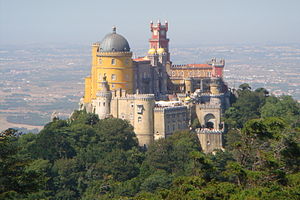
Sintra / Galleri
Sintra er en by i Portugal i distriktet Lisboa med 377.835 indbyggere. Byen er på UNESCOs Verdensarvsliste pga. sin arkitektur.